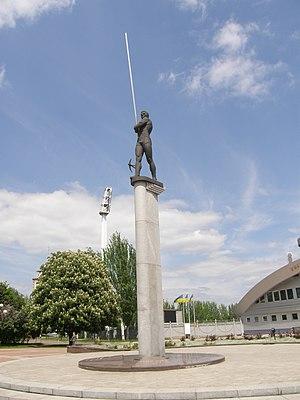
Donetsk, anciennement nommée Aleksandrovka, Iouzovka et Stalino, est une ville industrielle d'Ukraine et la capitale administrative de l'oblast de Donetsk. Elle comptait 918 536 habitants en 2017 et 1 623 194 pour son agglomération. Donetsk est de fait la « capitale » du Donbass et la première ville industrielle et économique de l'Ukraine.